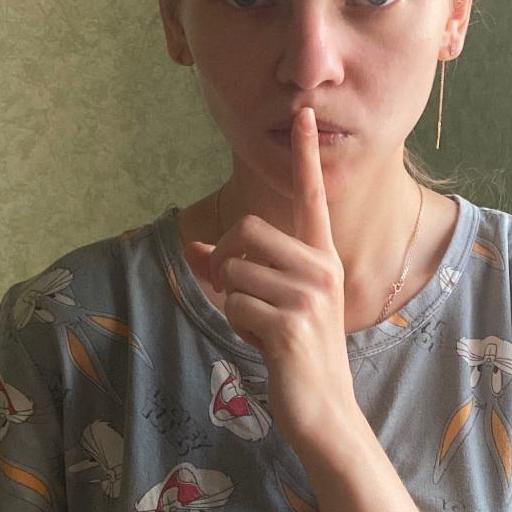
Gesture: mute